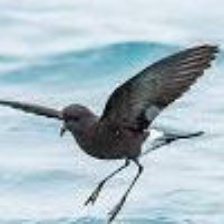
Species: ASHY STORM PETREL
Scientific name: OCEANODROMA HOMOCHROA